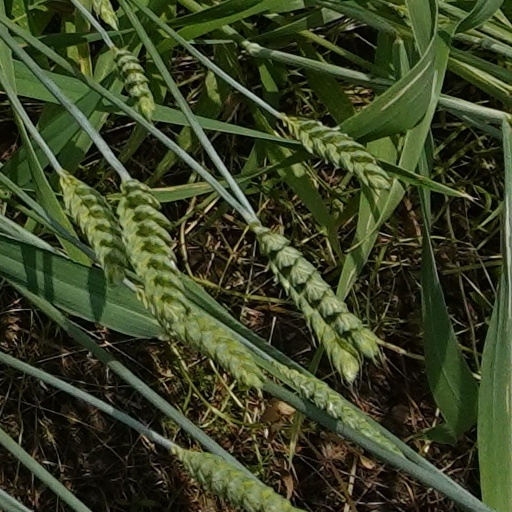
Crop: wheat